Parliament of Montenegro

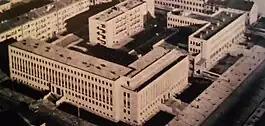
Old photograph of the Montenegrin parliament building (right) and the current Presidential residence (left)

The Parliament has 81 members (deputies) elected by a D'Hondt method system of proportional representation for a four-year term.